Heini-Klopfer-Skiflugschanze

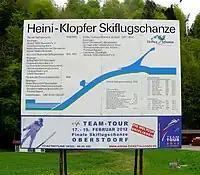
Hill construction timeline.

From 28 February to 2 March 1952, third Ski Flying Week took place, with over 60,000 attendees. Competition was interrupted on all three days due to weather conditions. FIS committee decided to grade distances only. No official results was published.